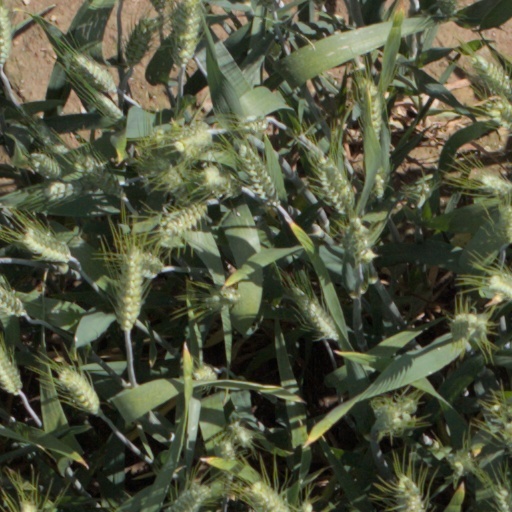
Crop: wheat